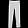
Label: Trouser